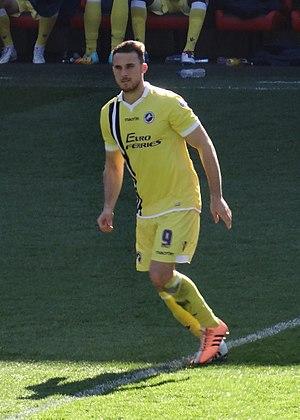
Lee Andrew Gregory est un footballeur anglais, né le 26 août 1988 à Sheffield. Il évolue au poste d'attaquant avec l'équipe du Stoke City.